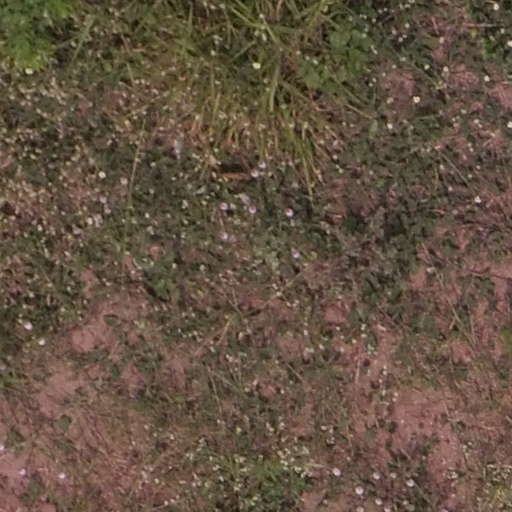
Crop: maize; corn